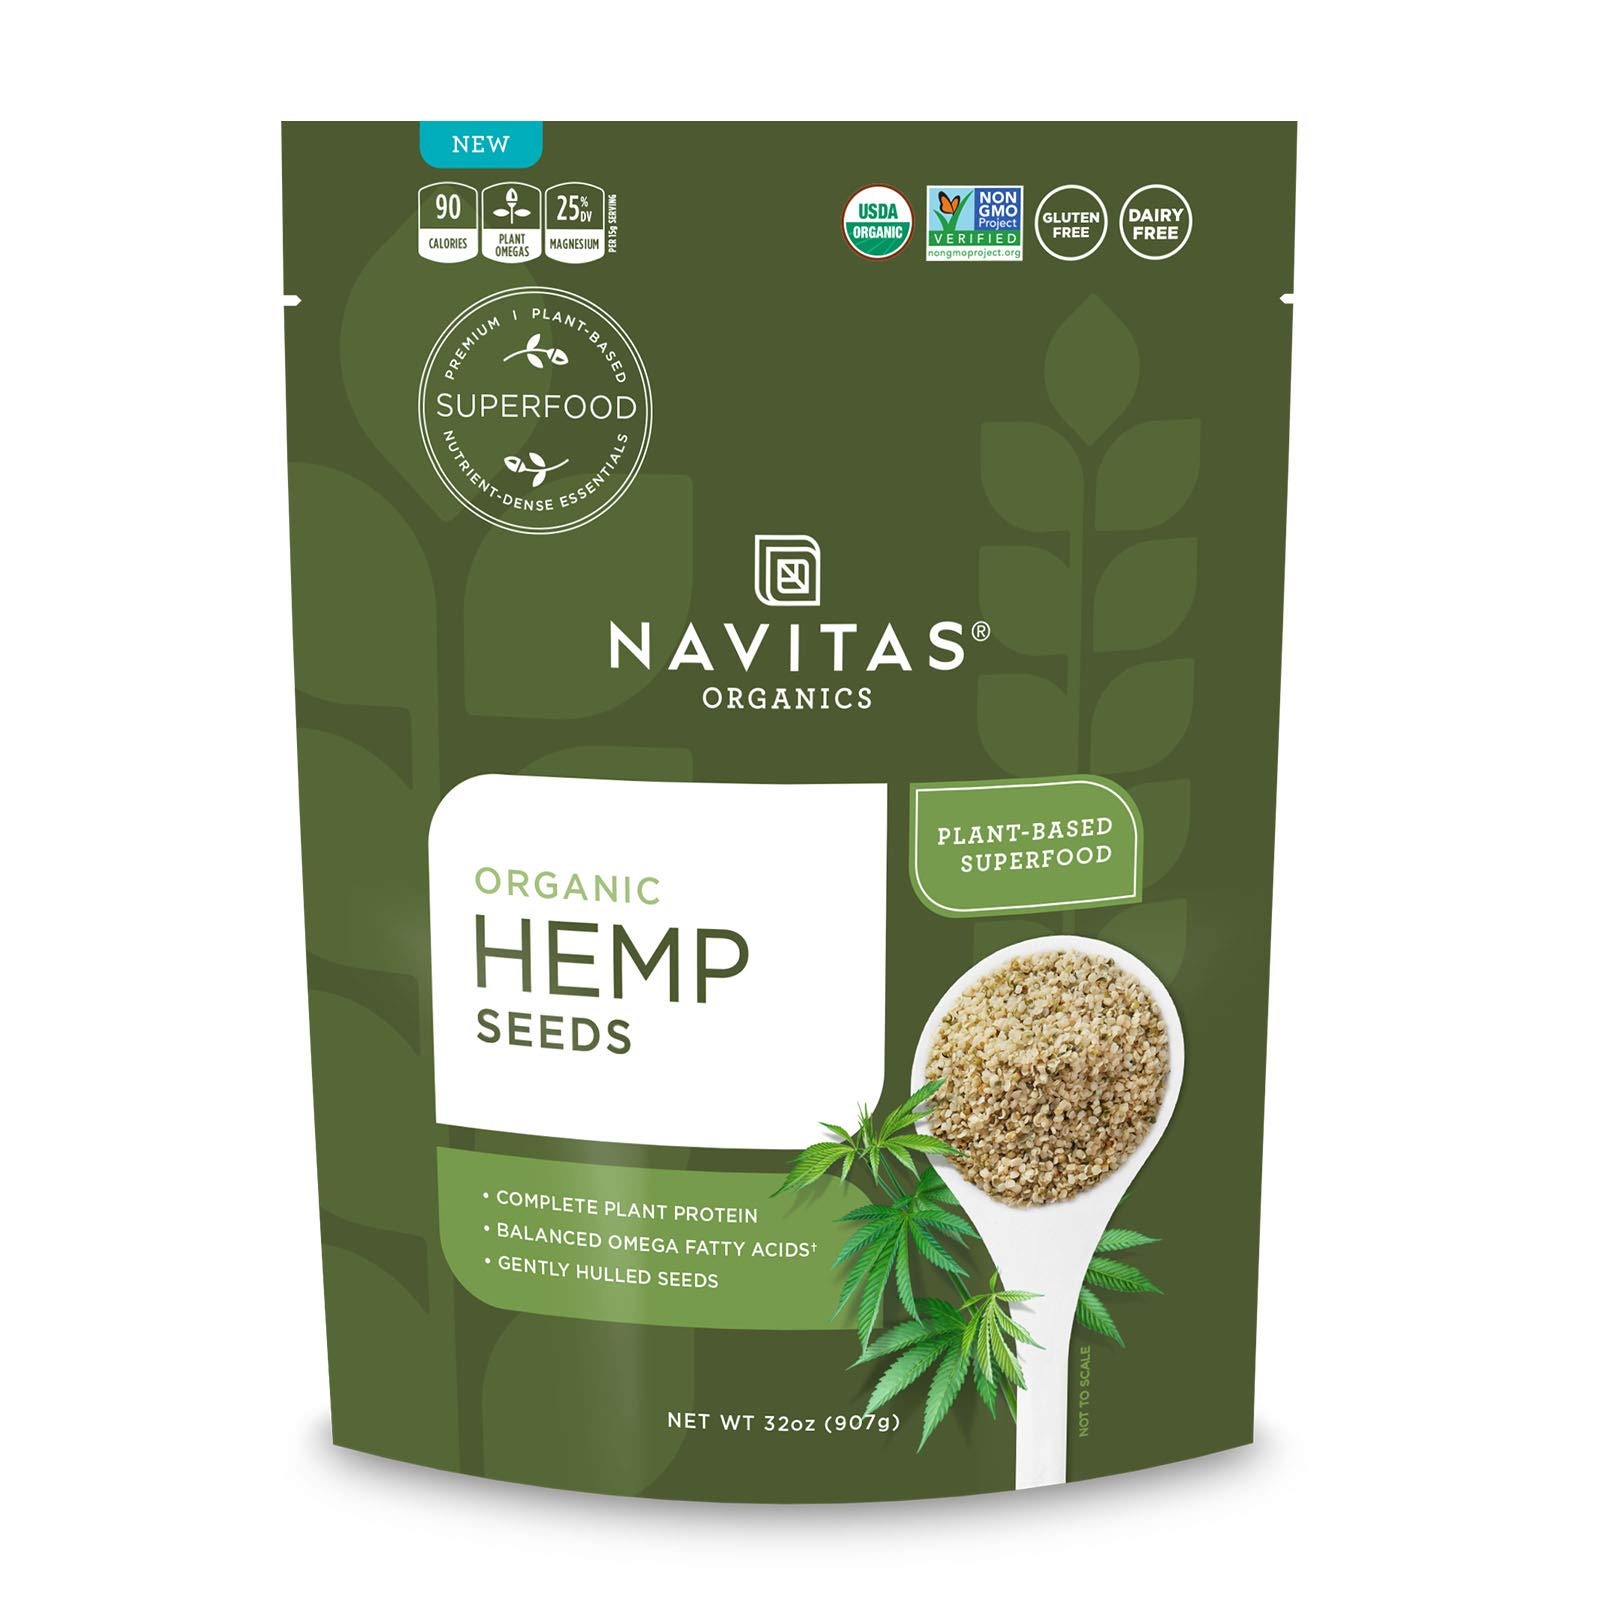
Item Name: Navitas Organics Hemp Seeds, 32 oz. Bag, 60 Servings — Organic, Non-GMO, Low Temp-Hulled, Gluten-Free
Bullet Point 1: Containing all 9 essential amino acids, Hemp Seeds are one of nature's only plant-based complete proteins
Bullet Point 2: Great source of essential fatty acids, which are necessary for optimal functioning. Hemp naturally boasts the ideal ratio of omega-3 to omega-6 fatty acids for our bodies
Bullet Point 3: With a bright nutty flavor, easily add Navitas Organics Hemp Seeds to smoothies, salads, dressings, burgers, energy bars, oatmeal and more
Bullet Point 4: USDA Organic, Kosher, Non-GMO, vegan, gluten-free, 60 Servings
Value: 32.0
Unit: Ounce

Price: 11.39